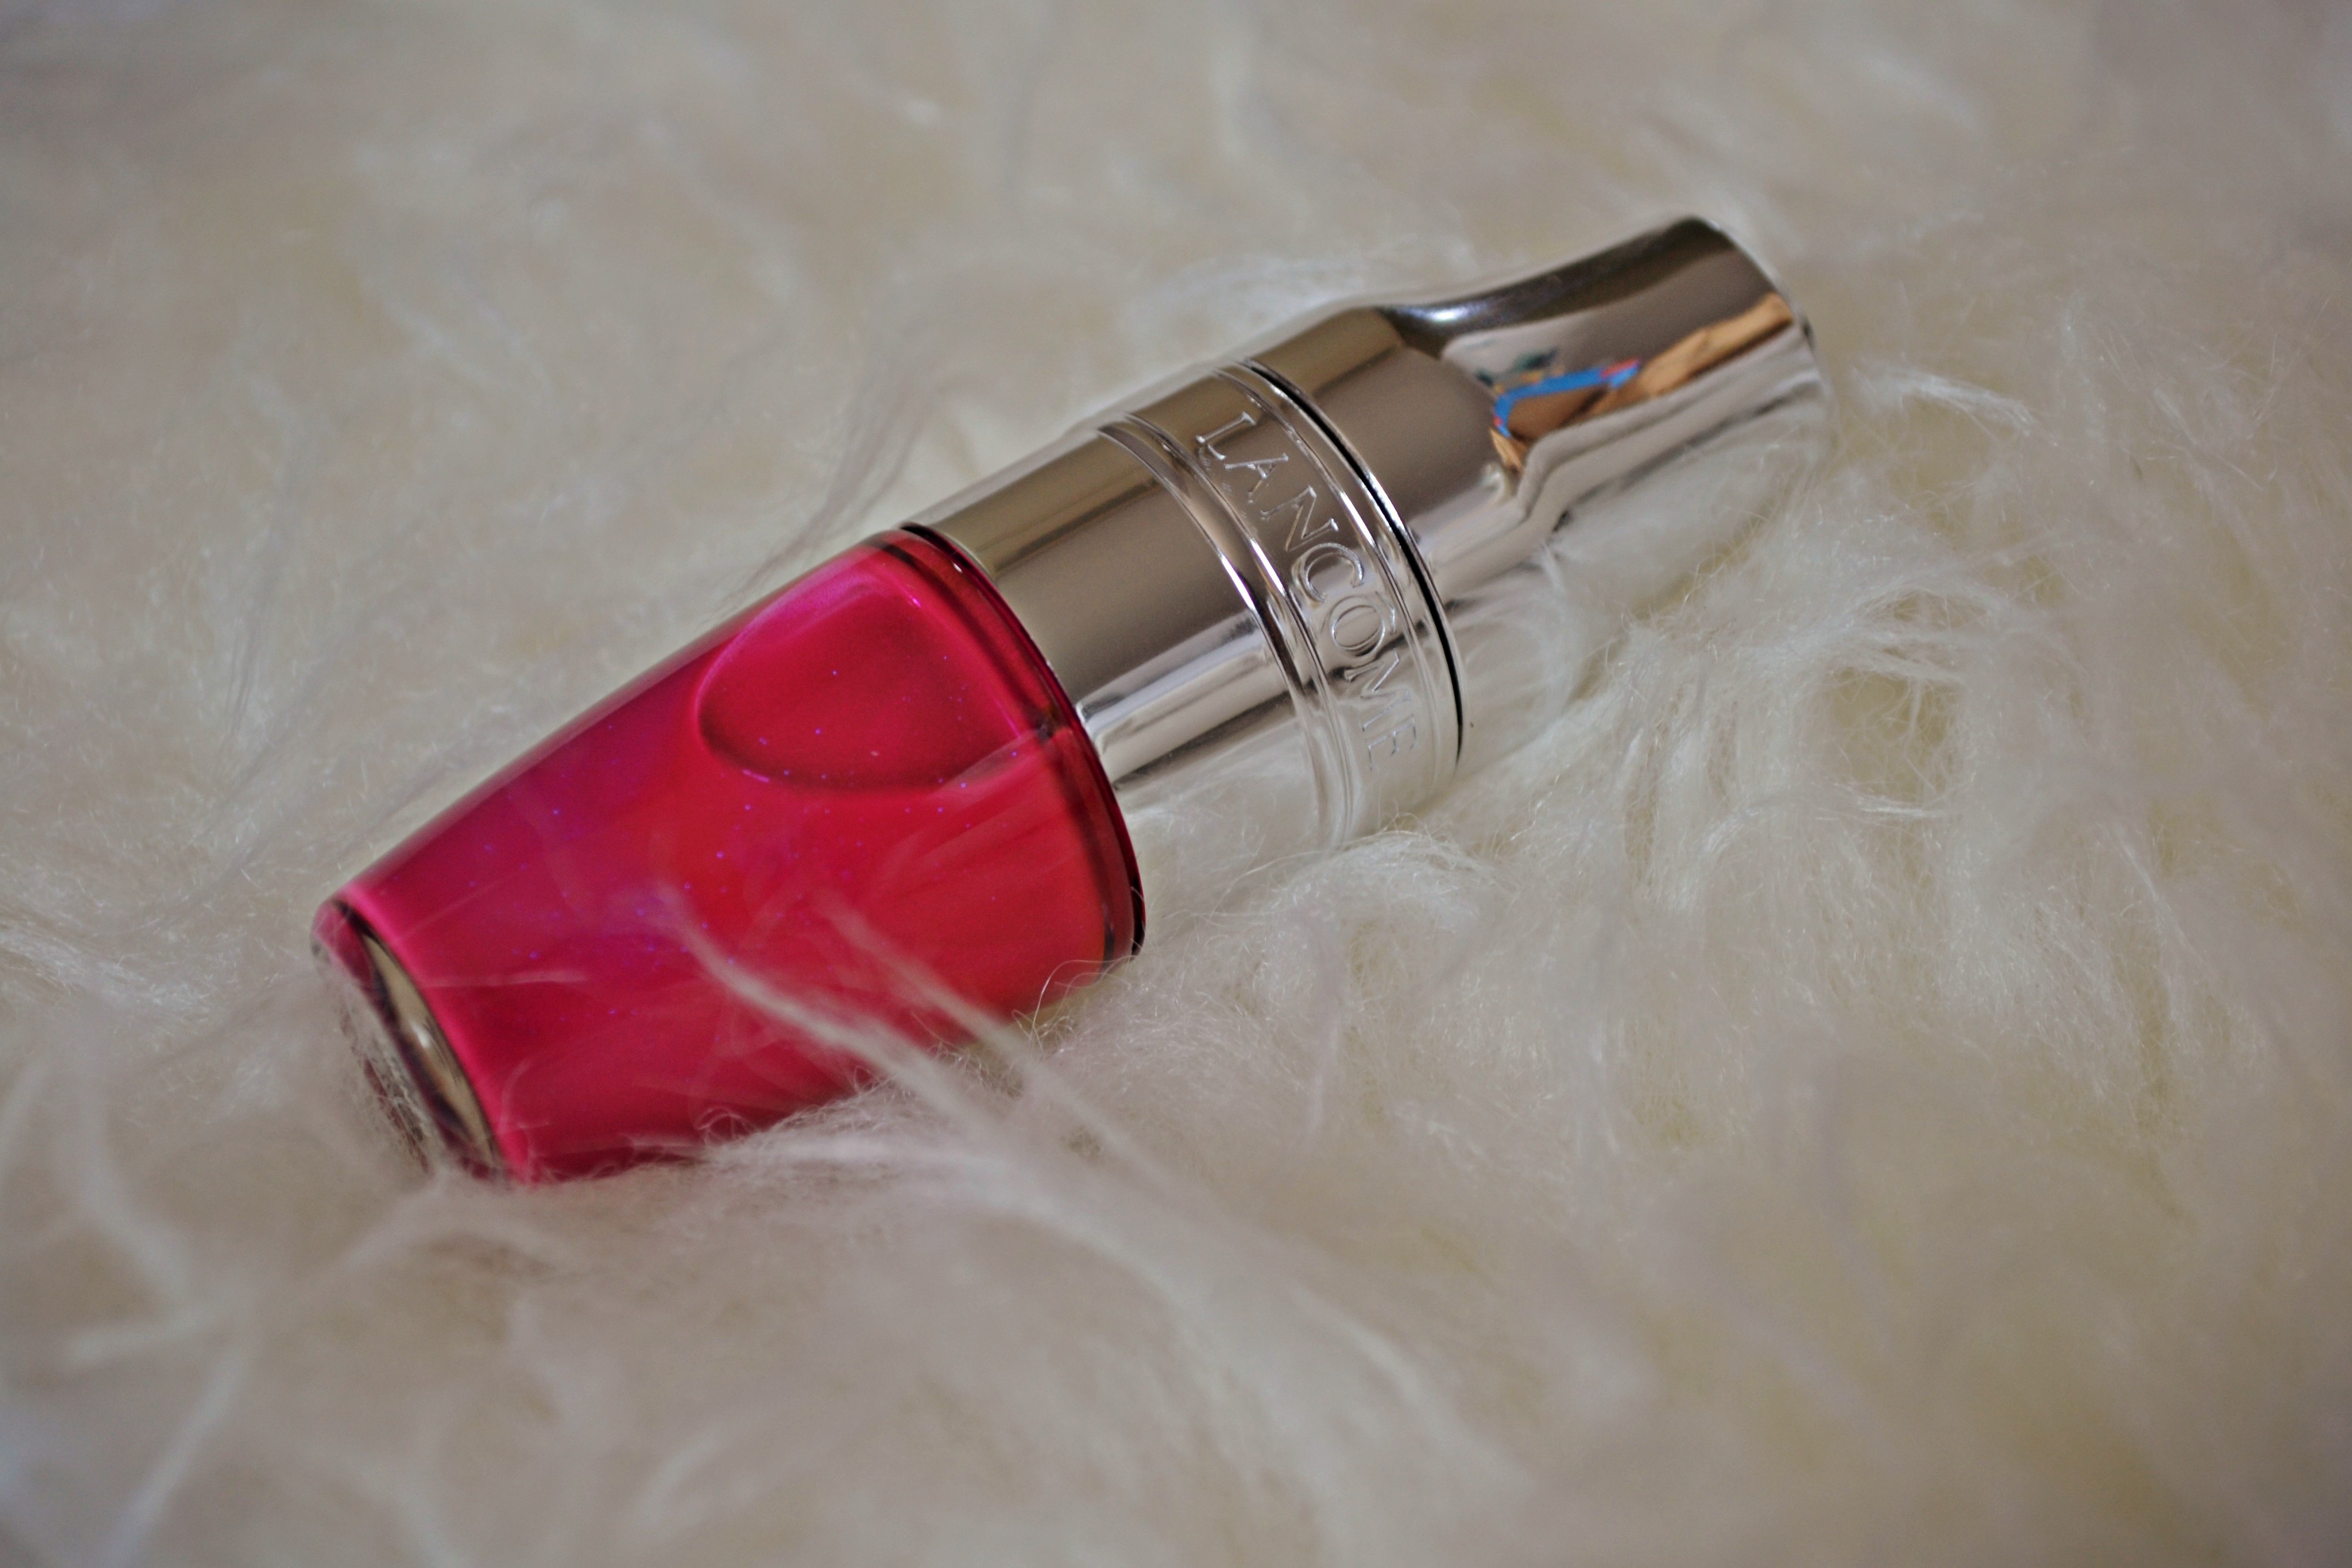
hand, decoration, red, bottle, colorful, pink, nail, lip, make up, close up, eye, fuchsia, beauty, lipstick, cosmetics, flask, lipgloss, finery, lip gloss